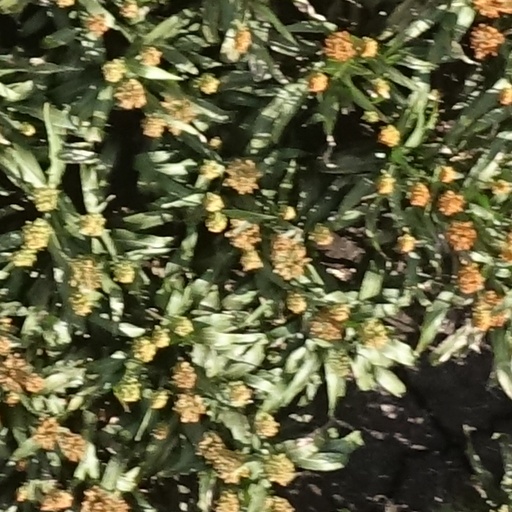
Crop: sorghum